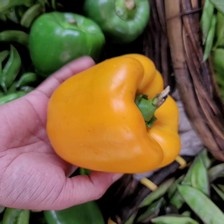
Label: capsicum